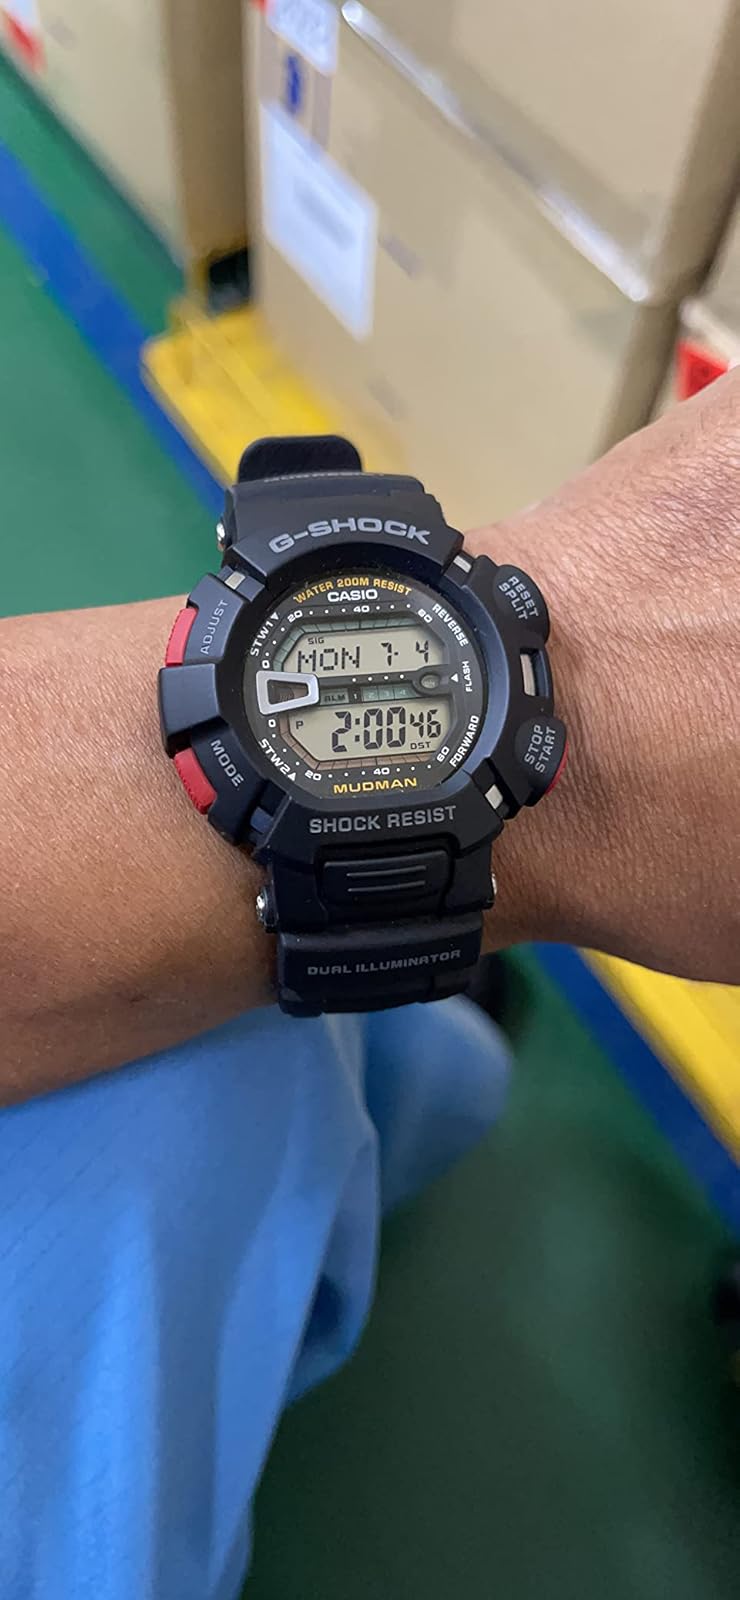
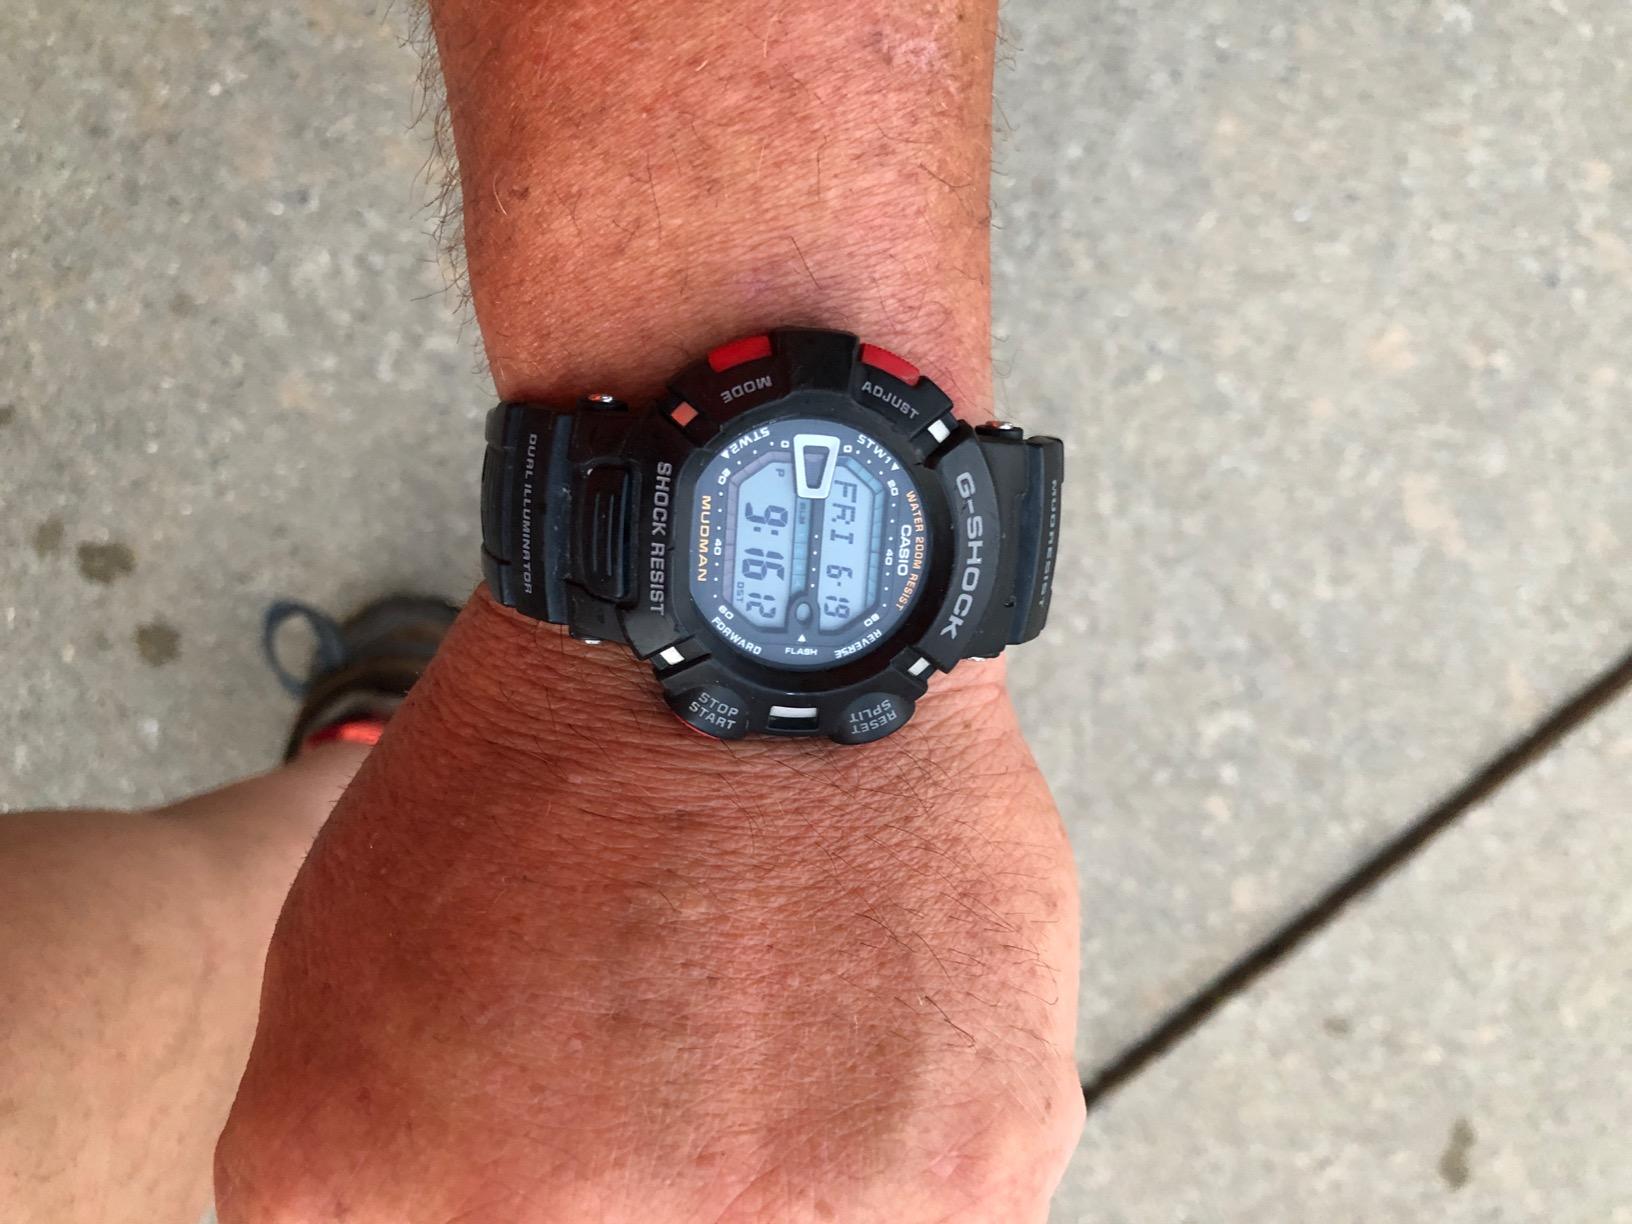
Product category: accessories_watch
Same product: yes